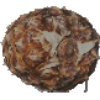
Label: pineapple